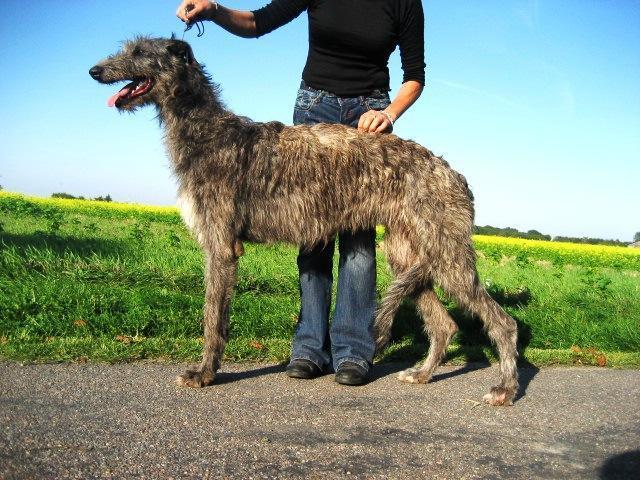
Scottish_deerhound